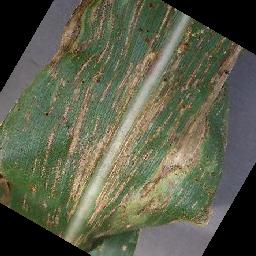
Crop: corn
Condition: (maize)_cercospora_spot_gray_spot